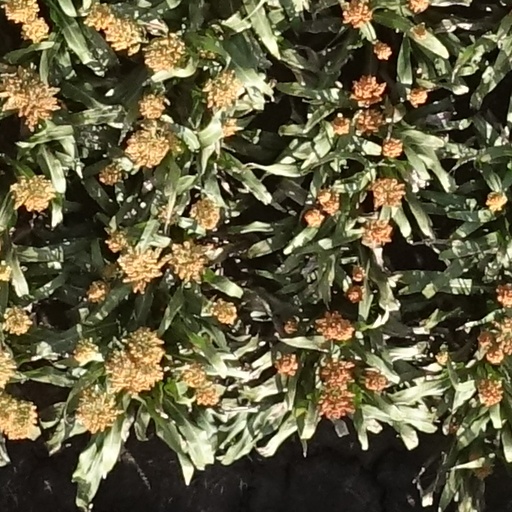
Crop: sorghum